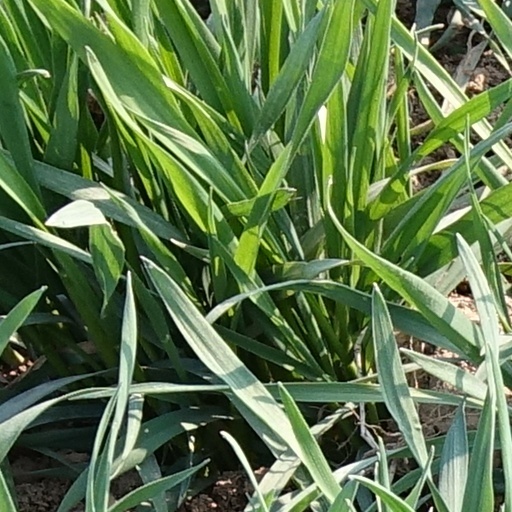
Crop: wheat